Angolan Portuguese

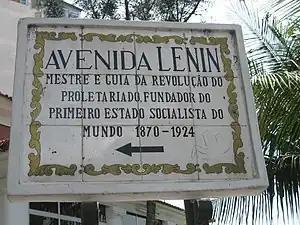
Sign in Portuguese at the Avenida de Lenin ("Lenin avenue") in Luanda

The standard phonology in Angola is based on the European standard, as in the rest of Lusophone Africa. Vernacular accents share similarities with Brazilian Portuguese and these similar features have historical reasons. As with Portuguese spoken in Mozambique, the Portuguese spoken in Angola is influenced by Bantu languages.